Spelling reform

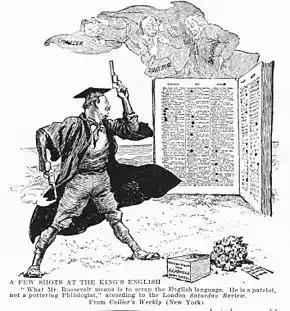
President Theodore Roosevelt was criticized for supporting the simplified spelling campaign of Andrew Carnegie in 1906.

Modern English has anywhere from 14 to 22 vowel and diphthong phonemes, depending on dialect, and 26 or 27 consonant phonemes. A simple phoneme-letter representation of this language within the 26 letters of the English alphabet is impossible. Therefore, most spelling reform proposals include multi-letter graphemes, as does current English spelling (for example the first two phonemes of "sheep" are represented by the digraphs , , and , , respectively). Diacritic marks and use of new letter shapes like Ʒʒ have also formed part of spelling reform proposals. The most radical approaches suggest replacing the Latin alphabet with a writing system designed for English, such as the Deseret alphabet or Shavian alphabet.